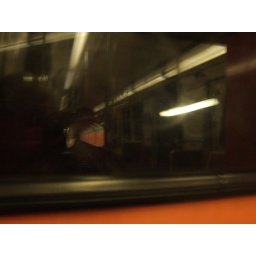
taken from the last car in the train